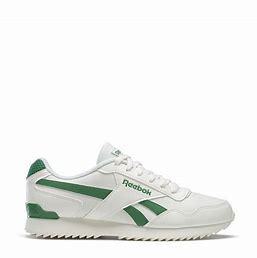
Brand: Reebok
Model: Royal Glide